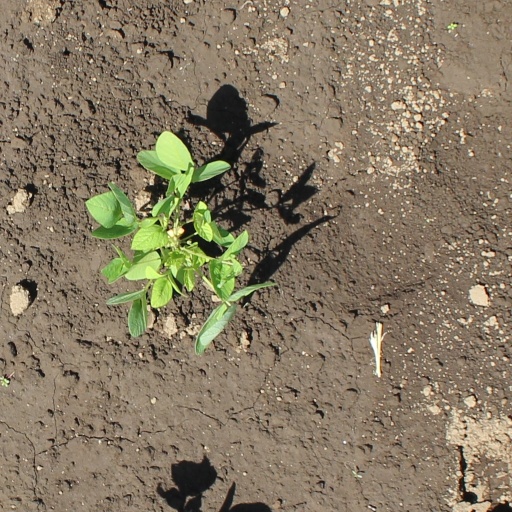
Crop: soybean